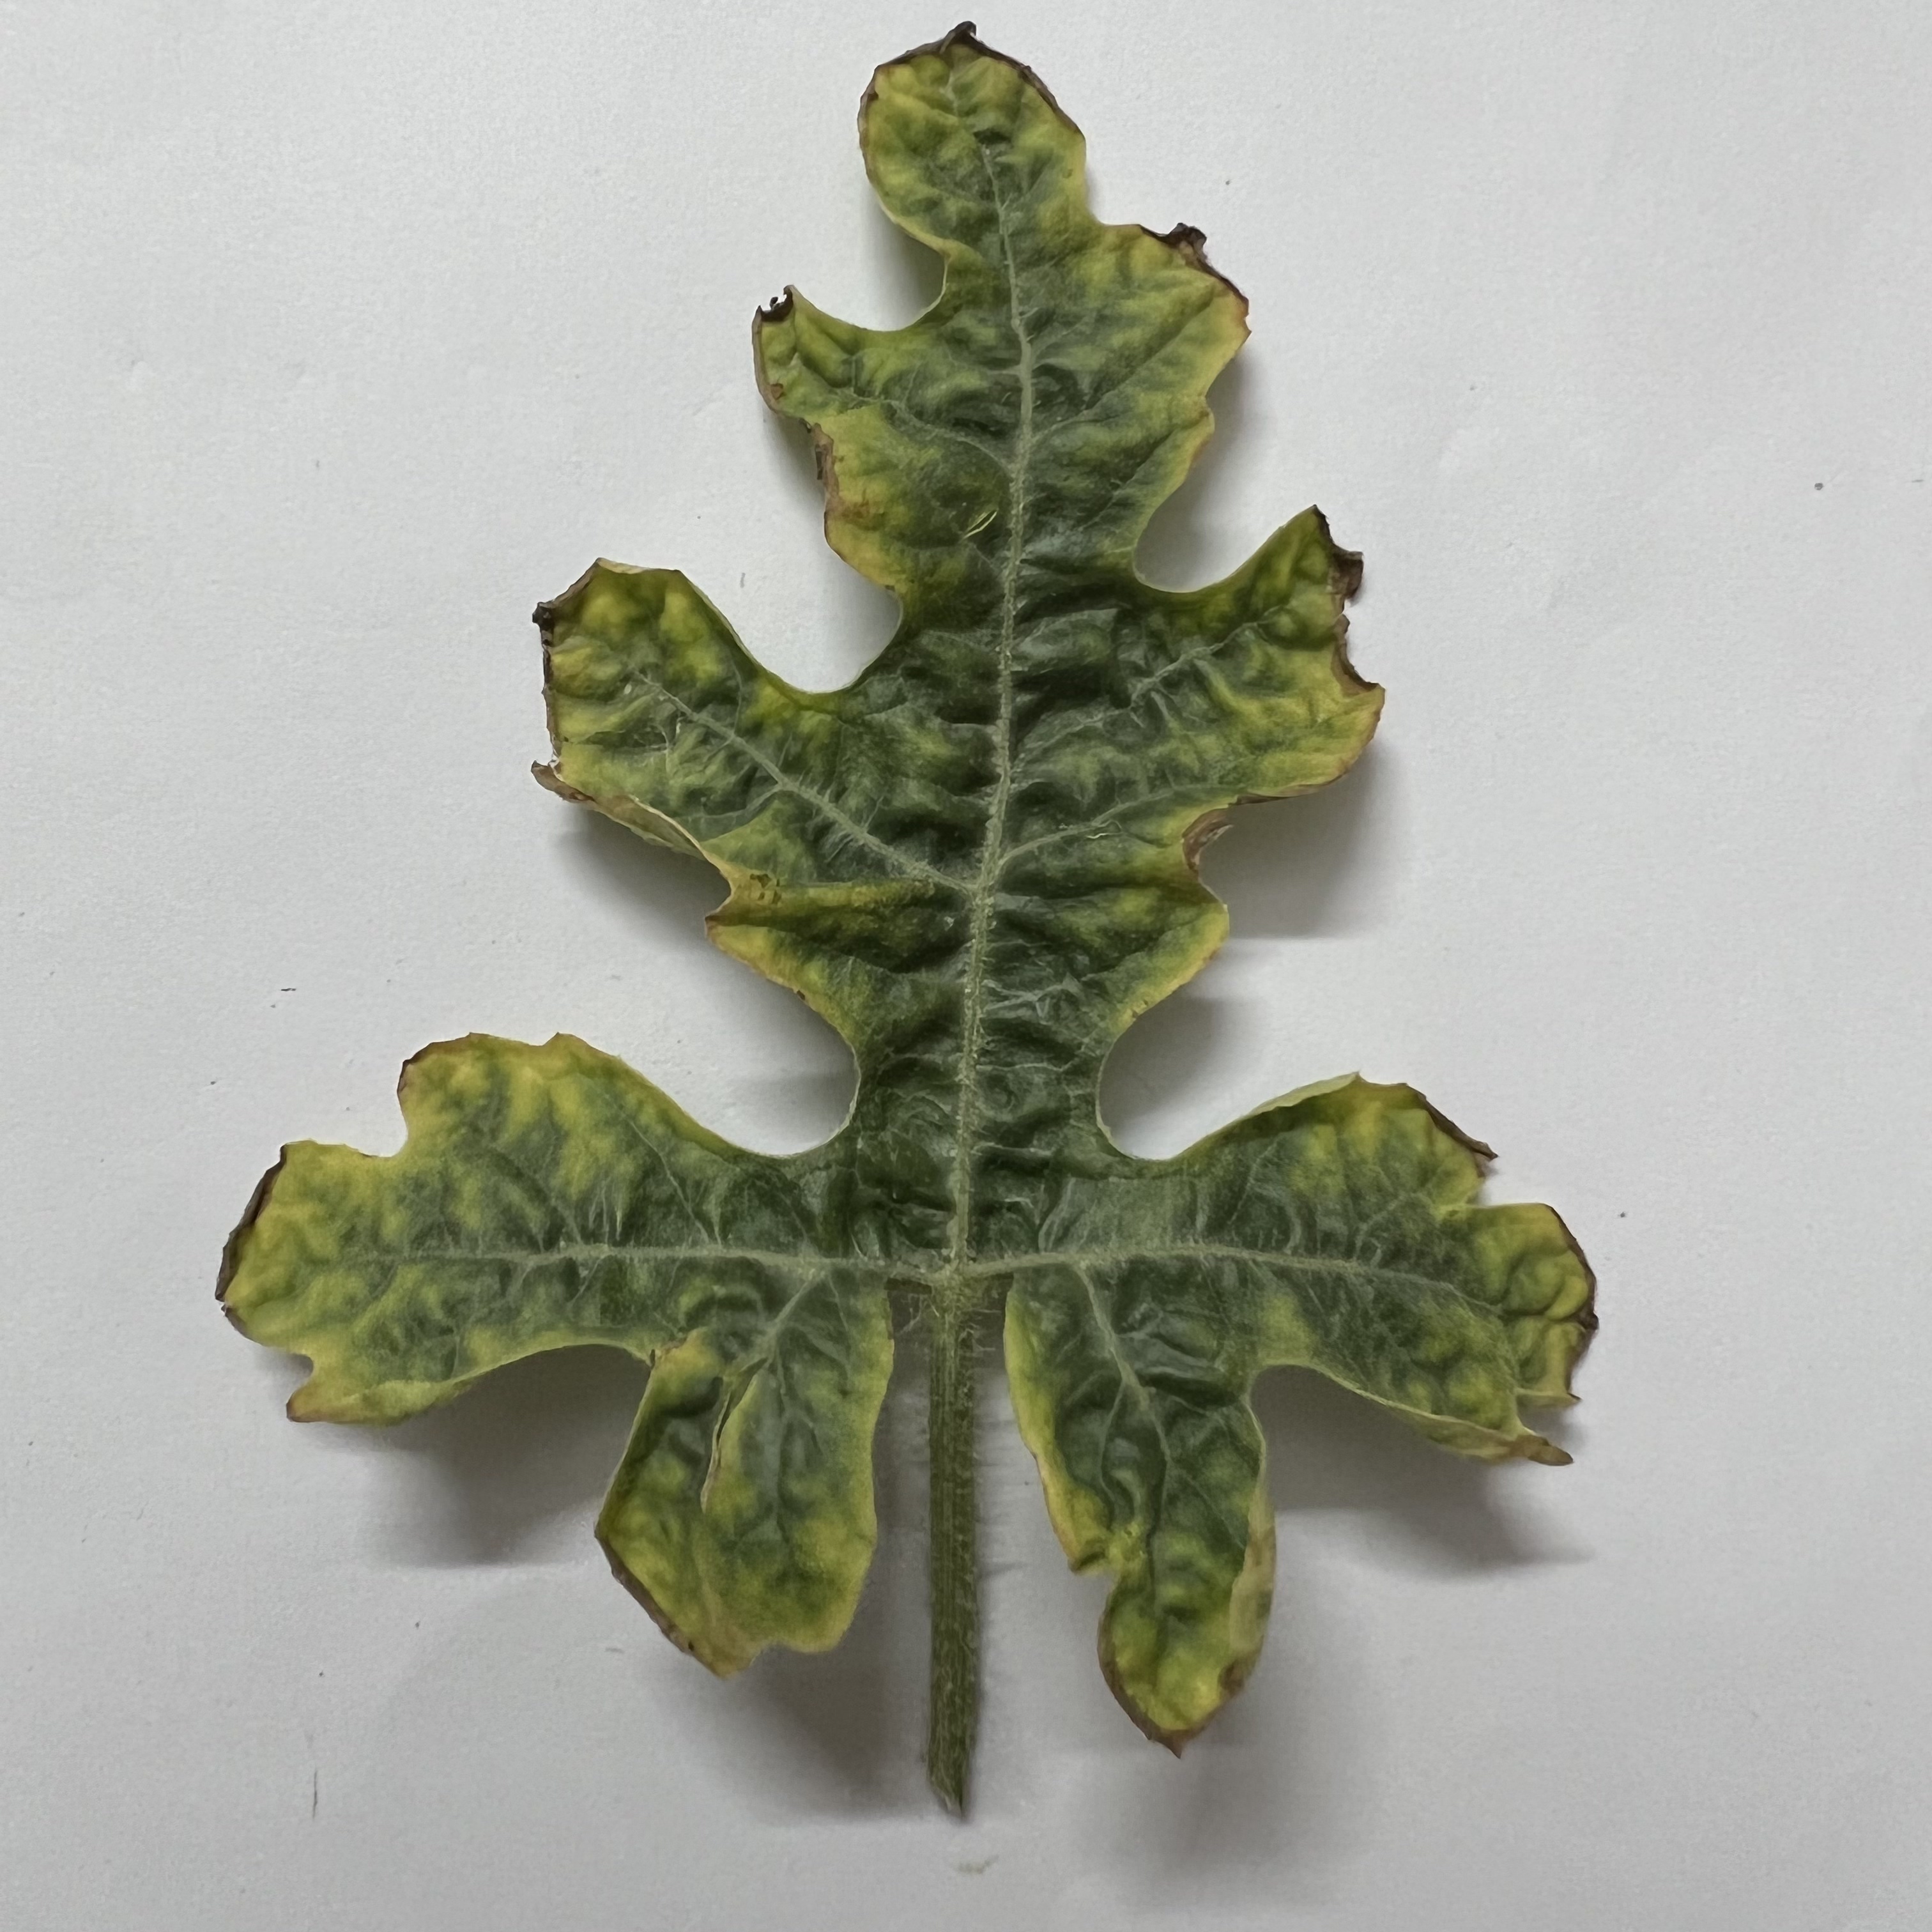
Label: Downy_Mildew